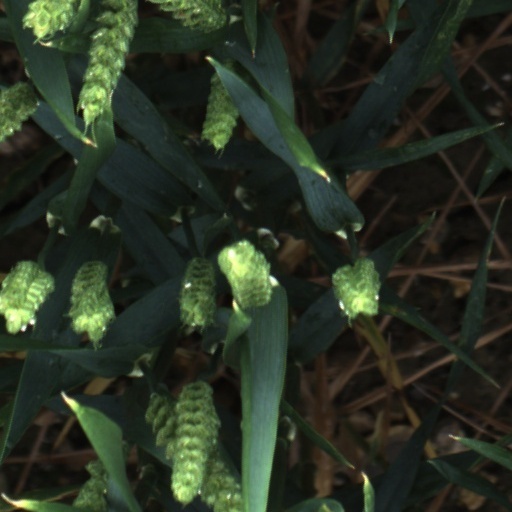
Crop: wheat